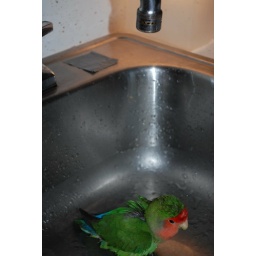
He jumped in the kitchen sink to take a bath under the slowly dripping tap.